Flor og Fjære

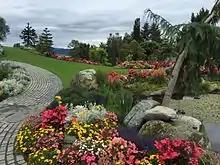
Winding path in the rose garden

Today, the island is visited by over 30,000 guests each year and functions as a popular tourist site, complete with a garden tour and lunch/dinner in the on-island restaurant. The island is currently run by Aasmund's son, Olav Bryn, who plants and redesigns the garden every year. He continually tests new plants to see if they will adapt to the northern climate. Bryn also tests different arrangements. Gardens on the island range from roses to cacti and each garden contains exotic plants from all over the world. After touring the gardens, guests eat at the restaurant on the island with a rotating buffet prepared by their chef, Andre Mulder.